Vidyamoyee Govt. Girls' High School

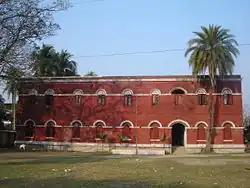
Main building

Vidyamoyee Govt. Girls' High School is a girls' public secondary school in Mymensingh, Bangladesh.The school was founded by Jagatkishore Acharya Chowdhury, the son of Vidyamoyee Devvya in 1873 during British Raj.